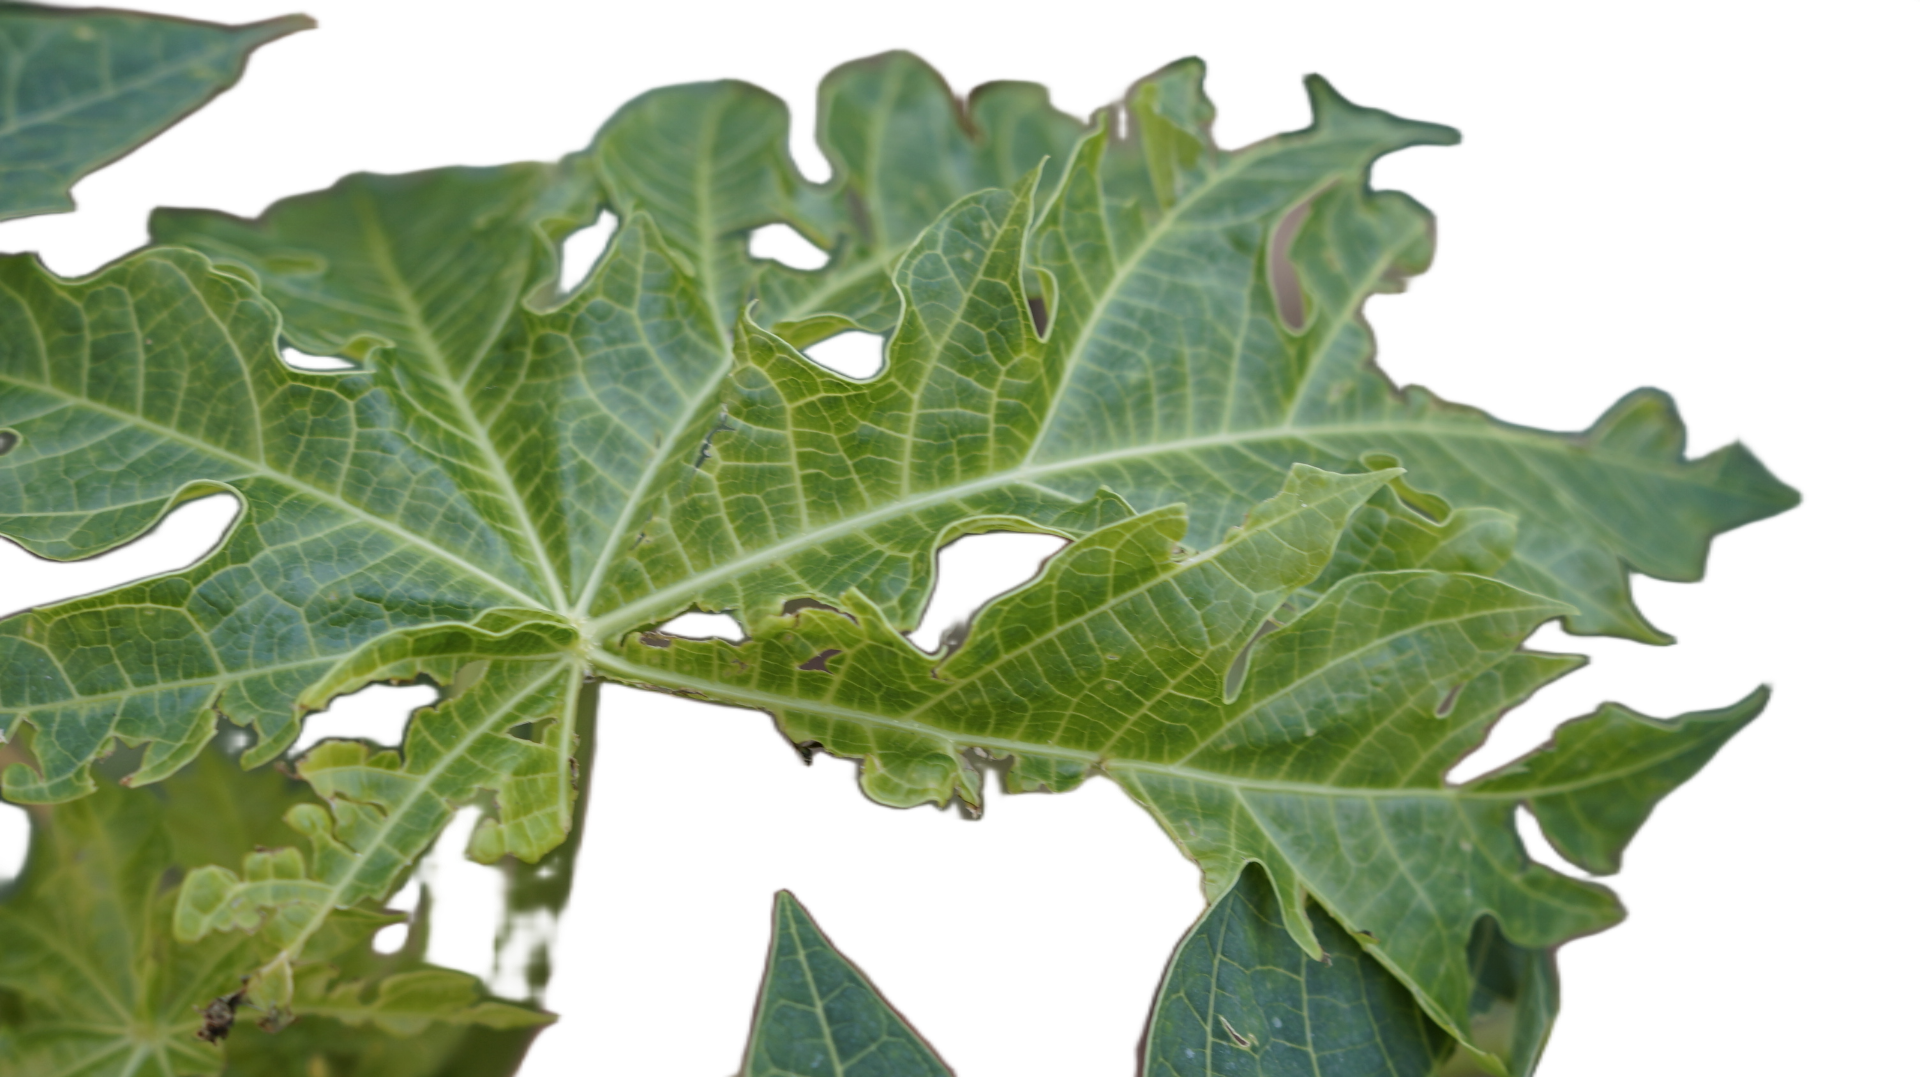
Crop: Papaya
Label: Curled_Yellow_Spot